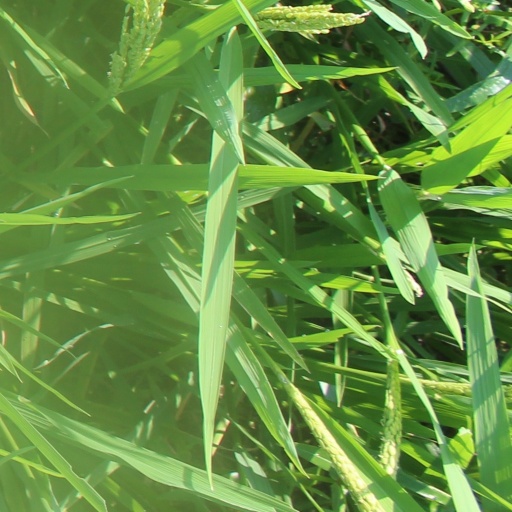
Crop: rice